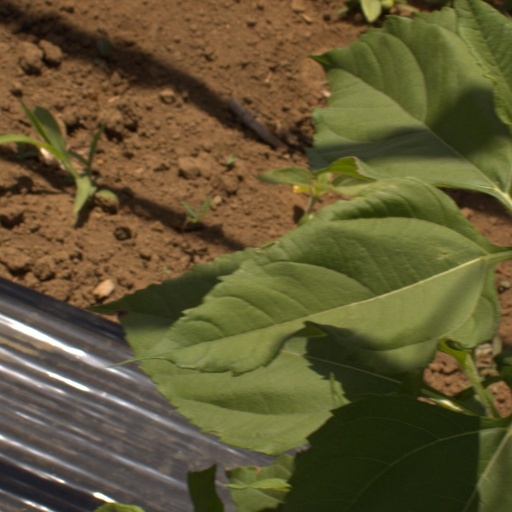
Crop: Jerusalem artichoke